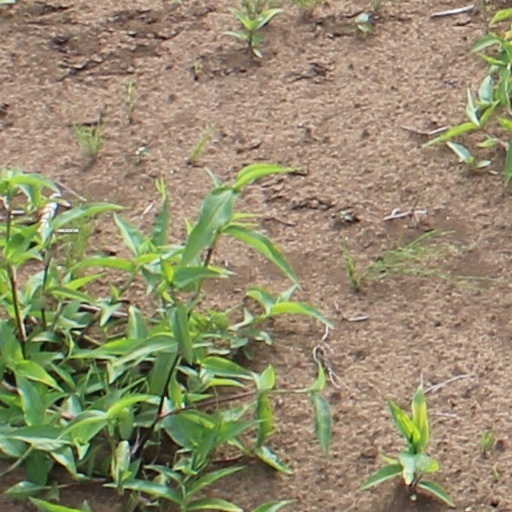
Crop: wheat